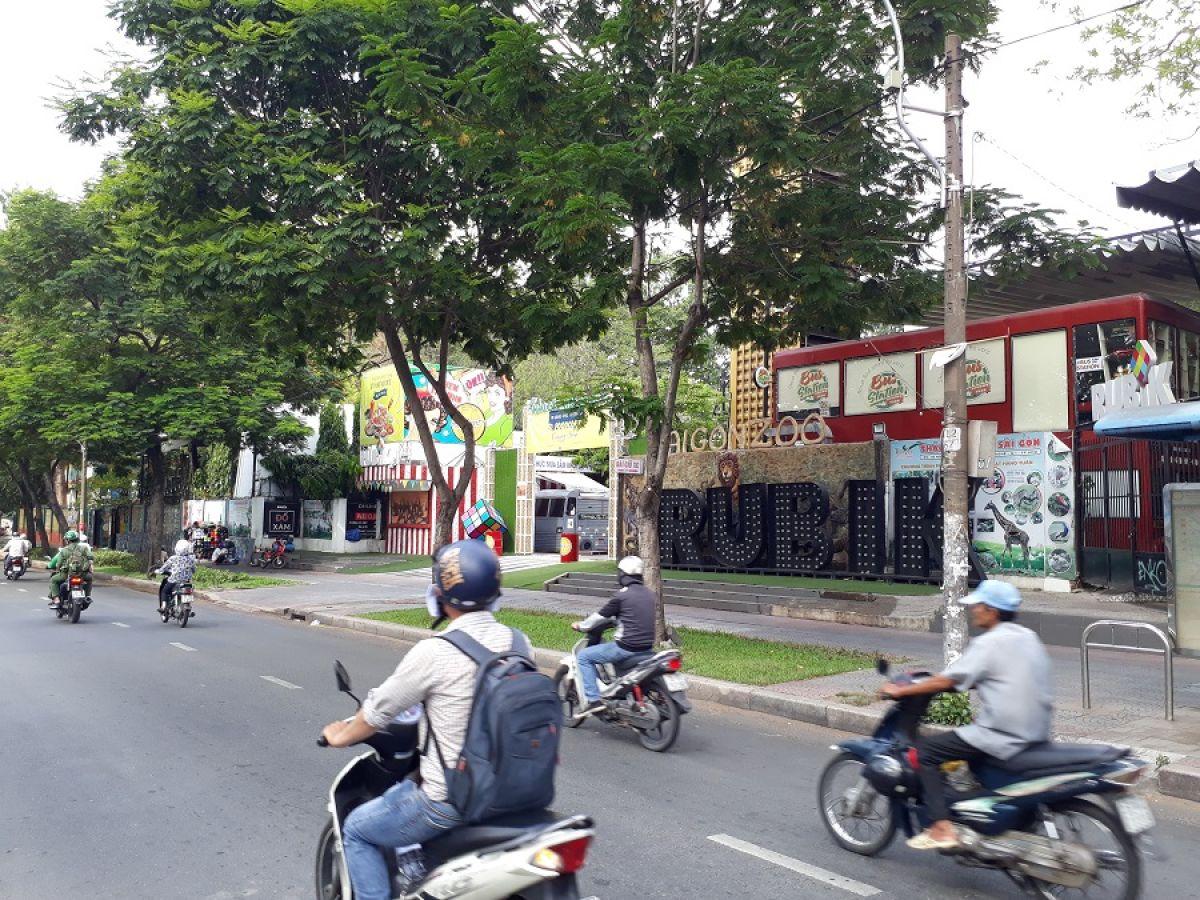
có nhiều xe máy đang xuất hiện ở trên đường